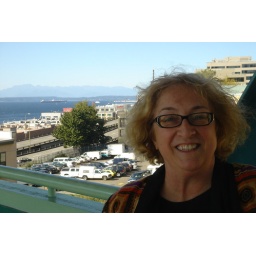
View of the Seattle waterfront, with the red Marriott sign just visible in the centre.